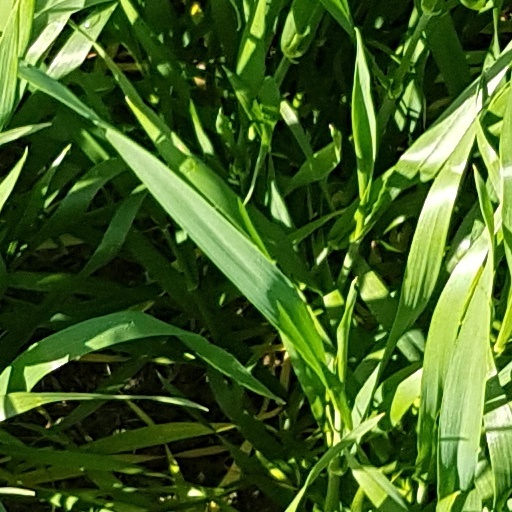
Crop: wheat